Descendants of Manuel I of Portugal

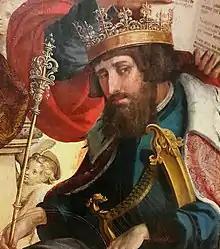
King Manuel I of Portugal and the Algarves.

The Descendants of Manuel I of Portugal, of the House of Aviz, left a lasting mark on Portuguese history and royalty, and European history and royalty as a whole. Manuel married three times, each time providing children. He first married Isabel of Aragon and Castile, followed by Maria of Aragon and Castile and lastly Eleanor of Austria.